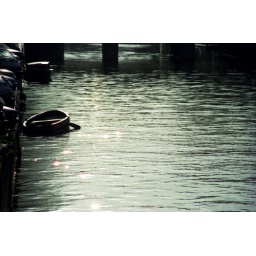
A boat in the water